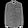
Label: Shirt